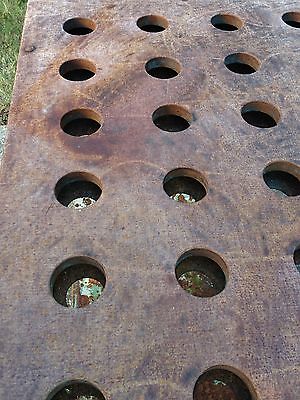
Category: table